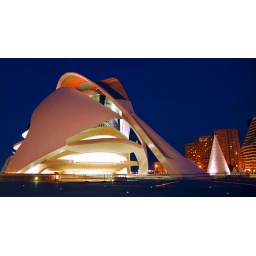
At Valencia. The orange light in the top of the building keeps changing its colour!